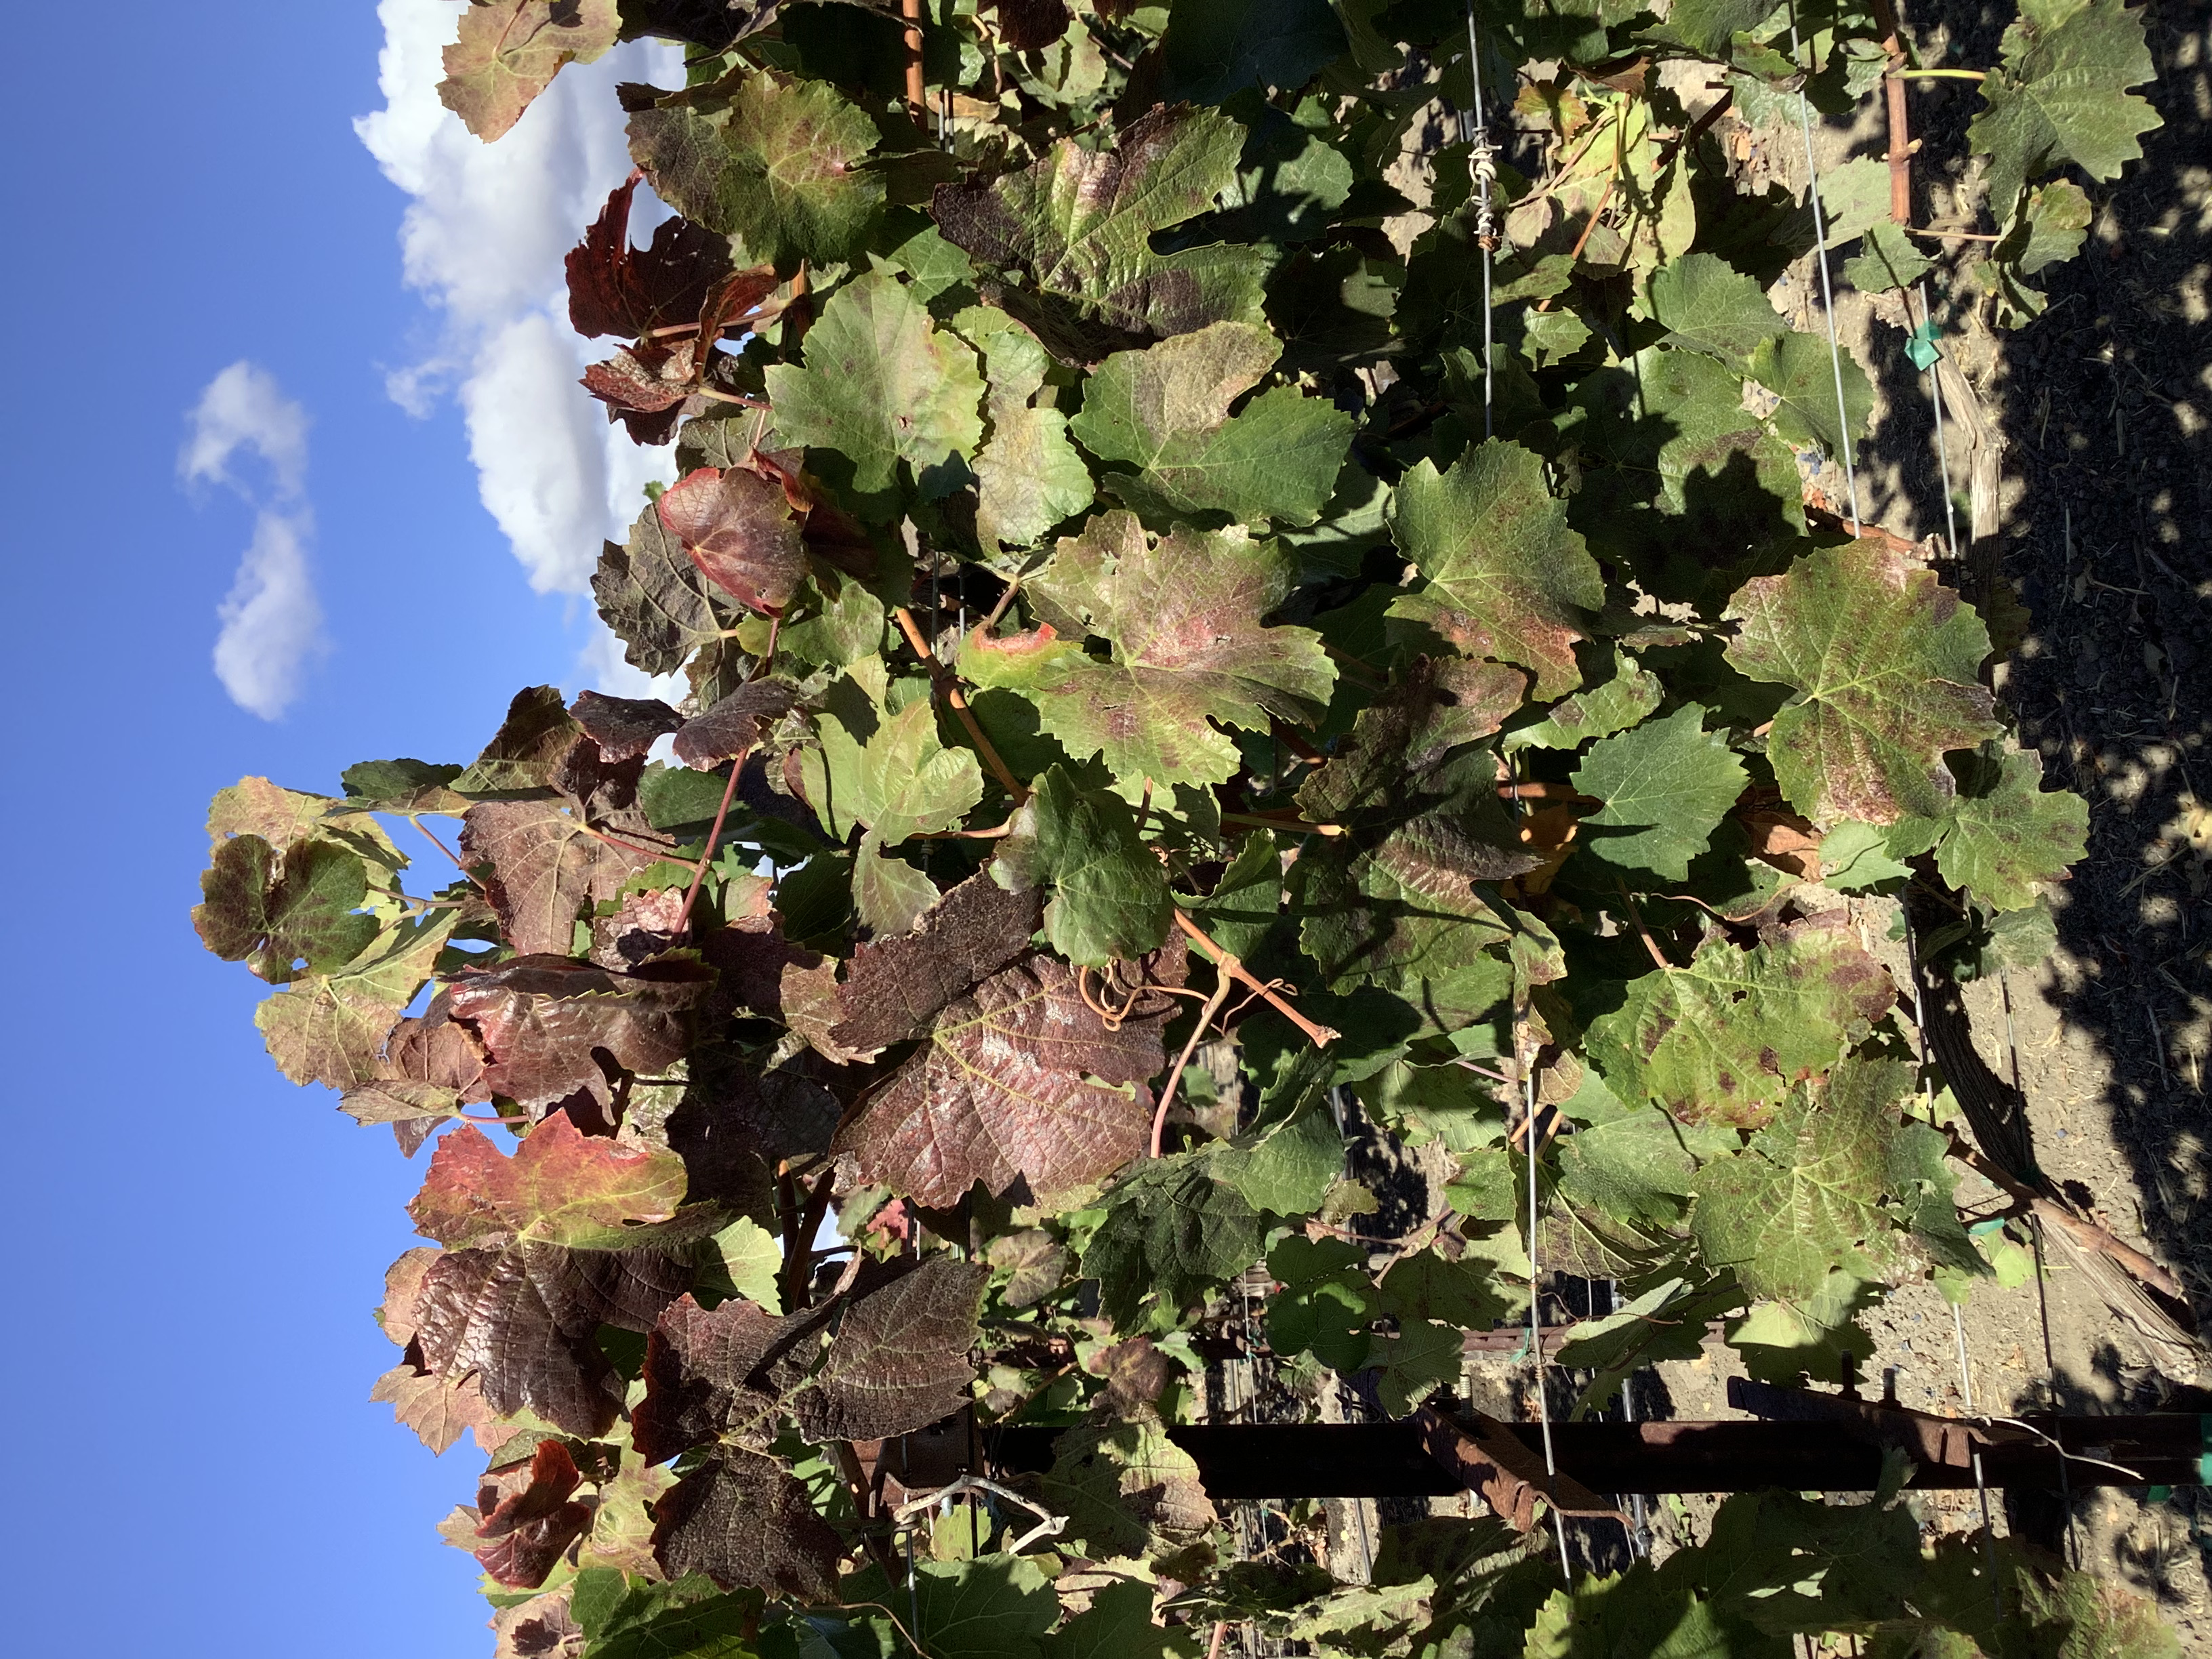
Label: Red Blotch